Vaughan Inlet

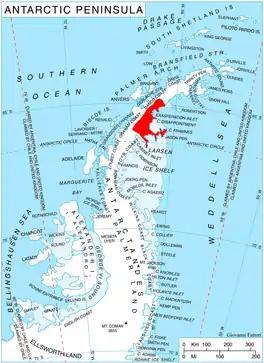
Location of Oscar II Coast on Antarctic Peninsula.

Vaughan Inlet is an inlet approximately long and wide between the coastal point formed by Whiteside Hill to the southwest and Shiver Point to the northeast, on Oscar II Coast in Graham Land, Antarctica. Its head is fed by Evans Glacier, Green Glacier, Hektoria Glacier and Brenitsa Glacier.